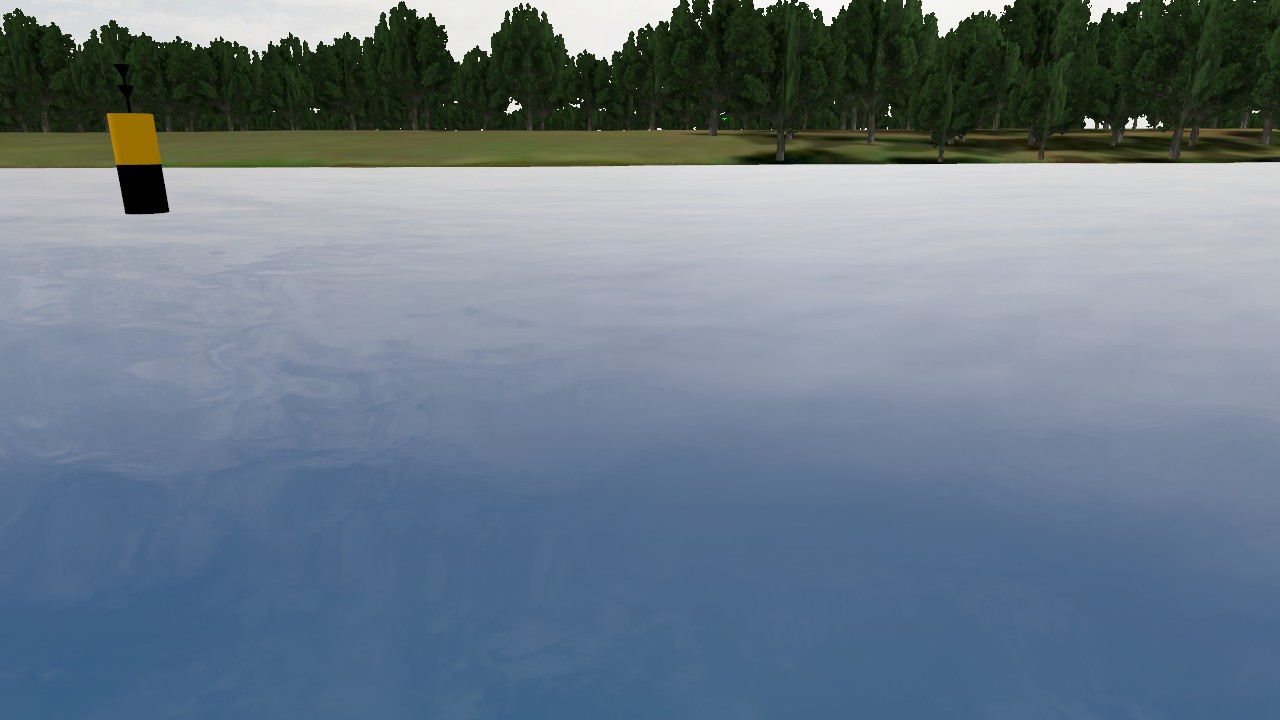
Label: cardinal_south
Descriptions: looks like two inverted triangles in 2D image ||| yellow upper half and black lower half (2 bands) ||| yellow-black horizontal stripes, 2 horizontal bands ||| two cones with peaks downward on the buoy top mark